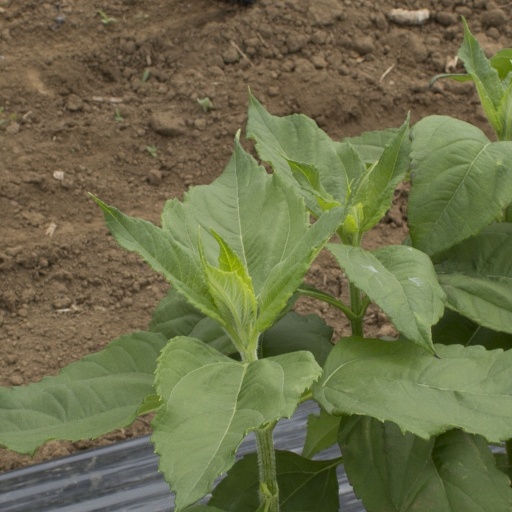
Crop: Jerusalem artichoke